Lotte World

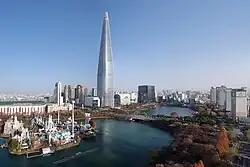
Lotte World and Lotte World Tower

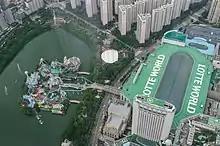
Lotte World, seen from the Lotte World Tower

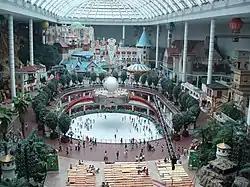
Lotte World

Lotte World or Lotte World Adventure is a theme park and major recreation complex in Seoul, South Korea. Opened in July 1989, Lotte World consists of a large indoor theme park, an outdoor amusement park called "Magic Island", shopping malls, a luxury hotel, an observation tower, a Korean folk museum, sports facilities and movie theaters. Lotte World's sister theme park, Lotte World Adventure Busan, opened in March 2022. In 2023 Lotte World received 5.1 million visitors, making it the 23rd-most visited theme park in the world that year and the tenth-most visited in Asia.